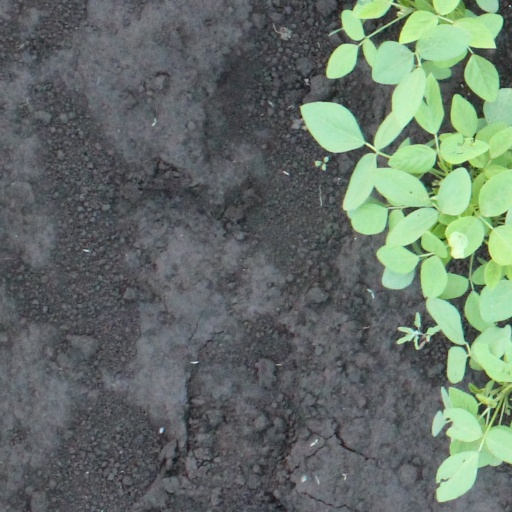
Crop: soybean